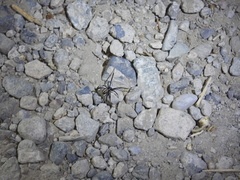
Species: Lactrodectus_hesperus